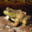
Label: frog